Francheska Yarbusova

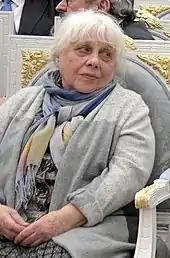
Yarbusova in 2019

Francheska Alfredovna Yarbusova (born 13 October 1942), often credited as F. Yarbusova, is a Russian artist and the wife and collaborator of Yuri Norstein. Her father was Alfred L. Yarbus, a scientist famous for understanding how eye movements help human beings explore images.